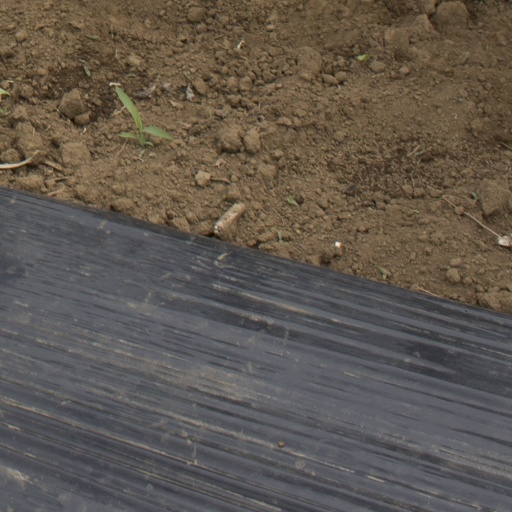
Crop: Jerusalem artichoke